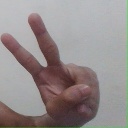
अक्षर: ऐ